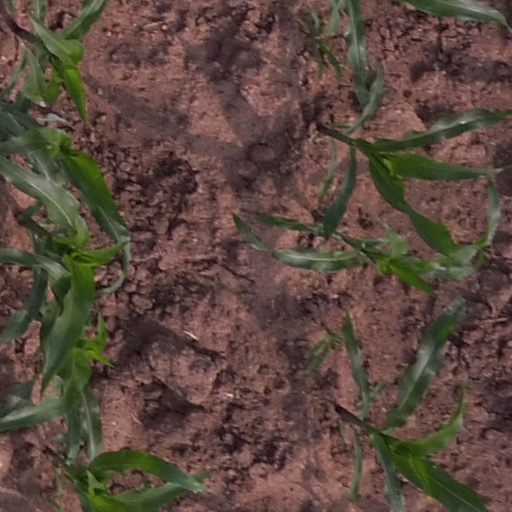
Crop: maize; corn